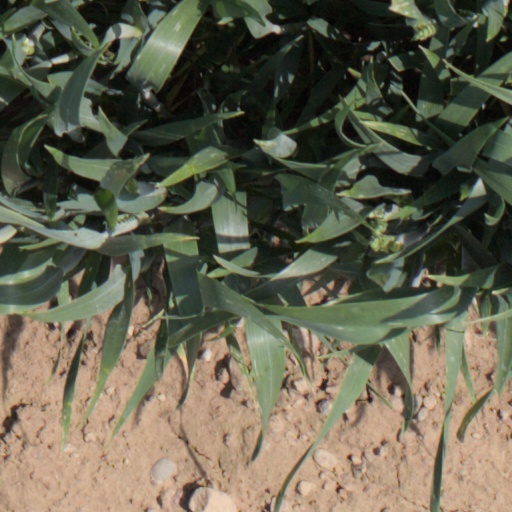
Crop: wheat